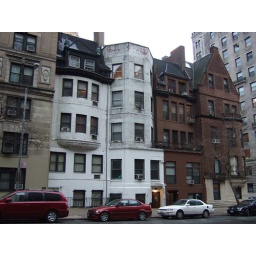
We're staying on the top floor in the second brown apartment block from the right.